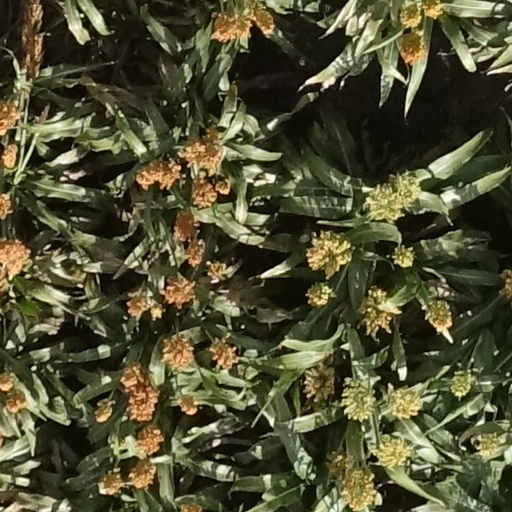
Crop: sorghum